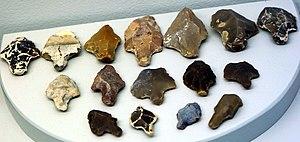
présenté au musée de Toul.
Sétif, est une ville du Nord-Est de l'Algérie et le chef-lieu de la wilaya de Sétif. Il s'agit de l'une des villes les plus importantes d'Algérie ; elle est souvent considérée comme la capitale commerciale du pays. Située au sud de la Petite Kabylie, à 217 km à l'est-sud-est d'Alger, à 60 km à l'est-nord-est de Bordj Bou Arreridj, à 225 km à l'ouest-sud-ouest de Annaba et à 109 km à l'ouest de Constantine, la ville culmine à 1 100 m d'altitude.